The Wolf and the Lamb

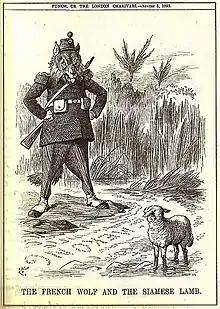
"Punch" cartoon, 1893

In his 1692 retelling of the fable, Roger L'Estrange used the English proverb "'Tis an easy Matter to find a Staff to beat a Dog" to sum up the sentiment that any arbitrary excuse will suit the powerful. At a slightly earlier date, Jean de la Fontaine began his very similar version of the story with the moral summary of its meaning, "La raison du plus fort est toujours la meilleure" (The strongest side always carries the argument). The line eventually became proverbial in French and was glossed with the alternative English proverb, "Might makes right", as its equivalent. Ivan Krylov's translation of the French was likewise close and has given the Russian language two proverbs. The first, "The stronger always blames the weaker" ("У сильного всегда бессильный виноват"), is taken from the poem's first line. The second idiomatic usage is provided by the wolf's final reply to the lamb's reasoning, "My need of food is guilt enough of yours" ("Ты виноват уж тем, что хочется мне кушать"), and is used ironically of someone casting around to find blame, no matter what justice demands.